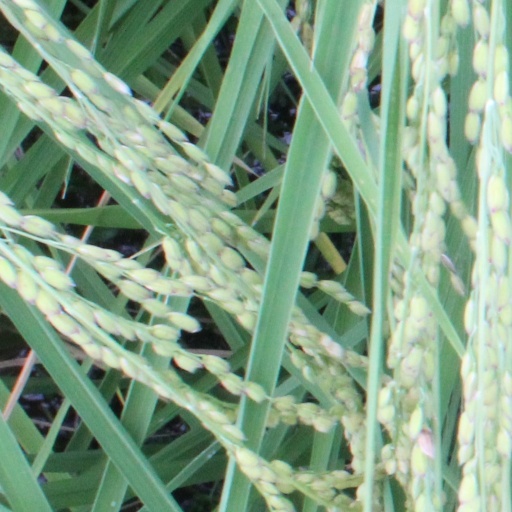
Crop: rice